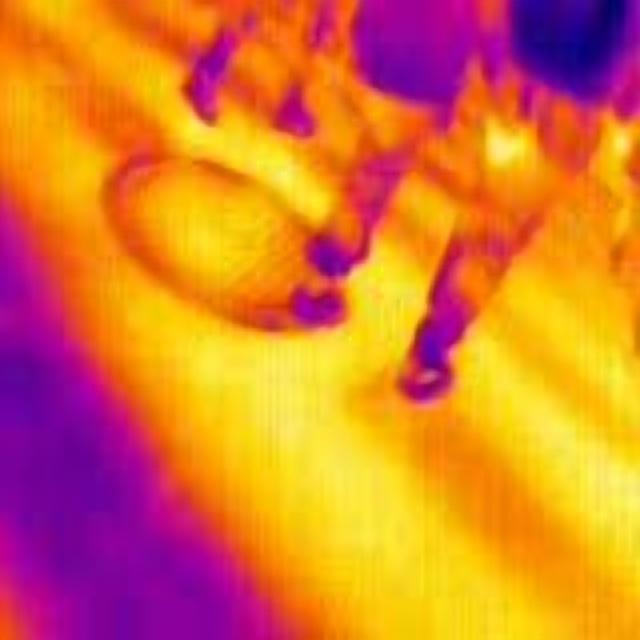
Detected objects:
label: person
label: person
label: person